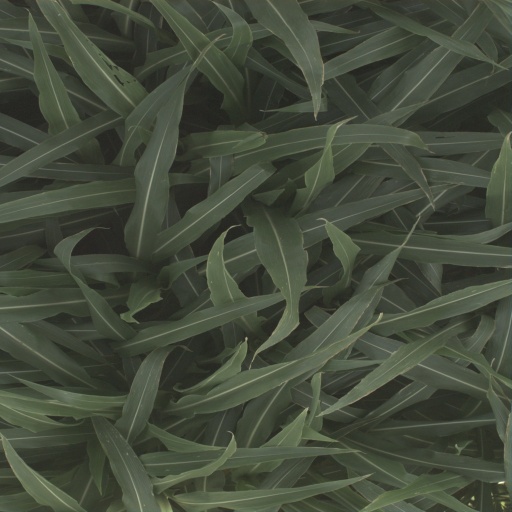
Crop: sorghum